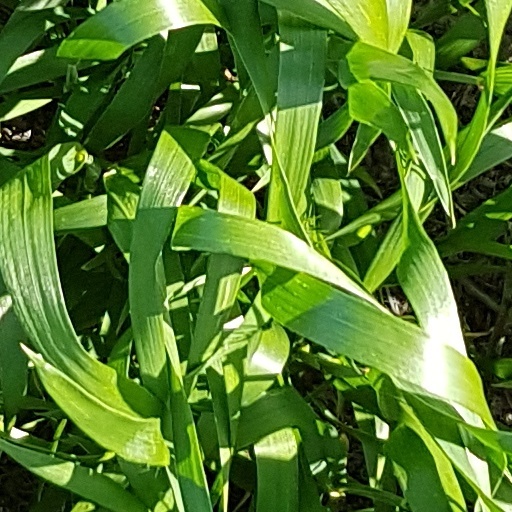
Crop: wheat